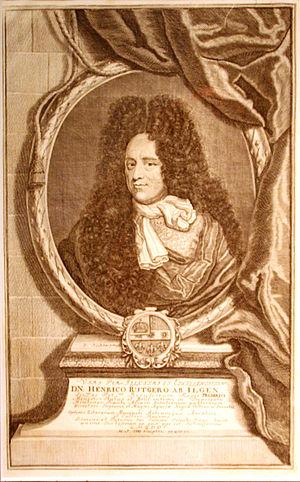
La fonction de ministre-président de Prusse est une fonction officielle du royaume de Prusse.